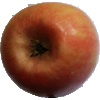
Label: apple_pink_lady